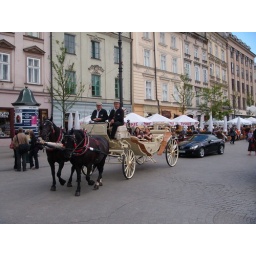
Traditional coach and horses in the city street